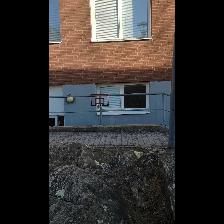
Label: NonHuman